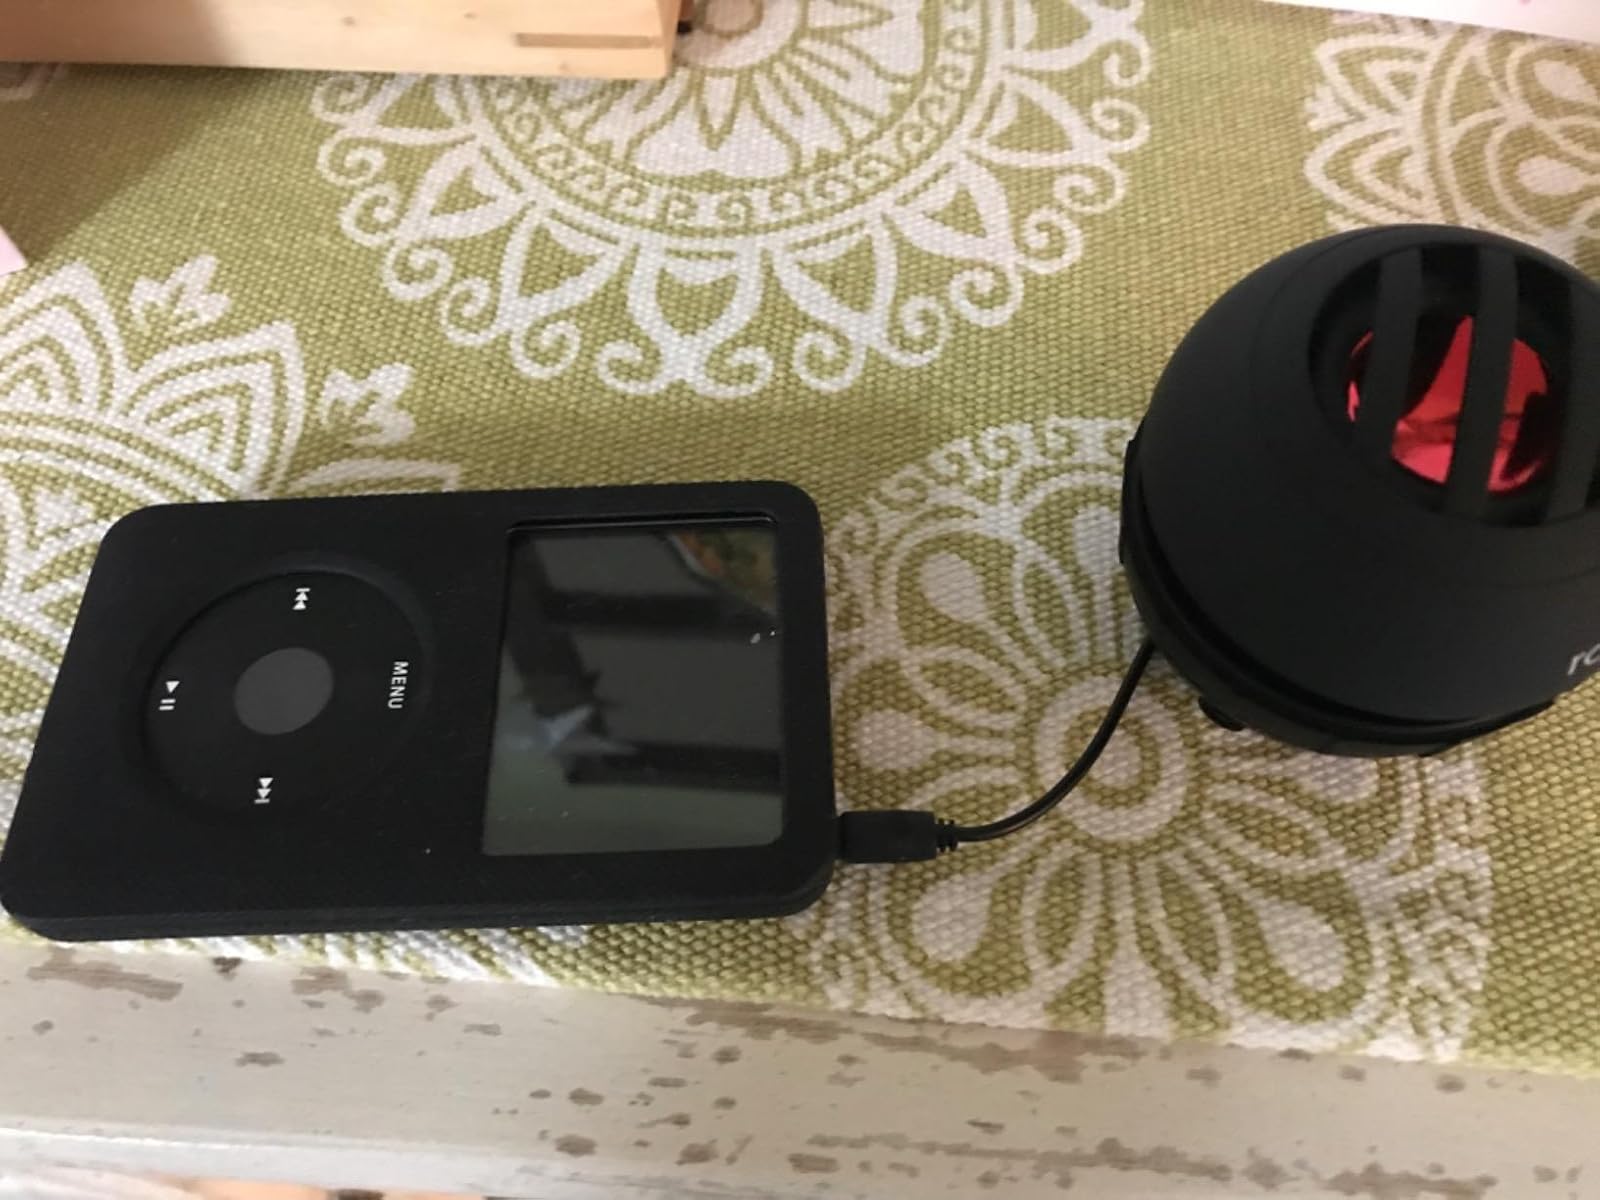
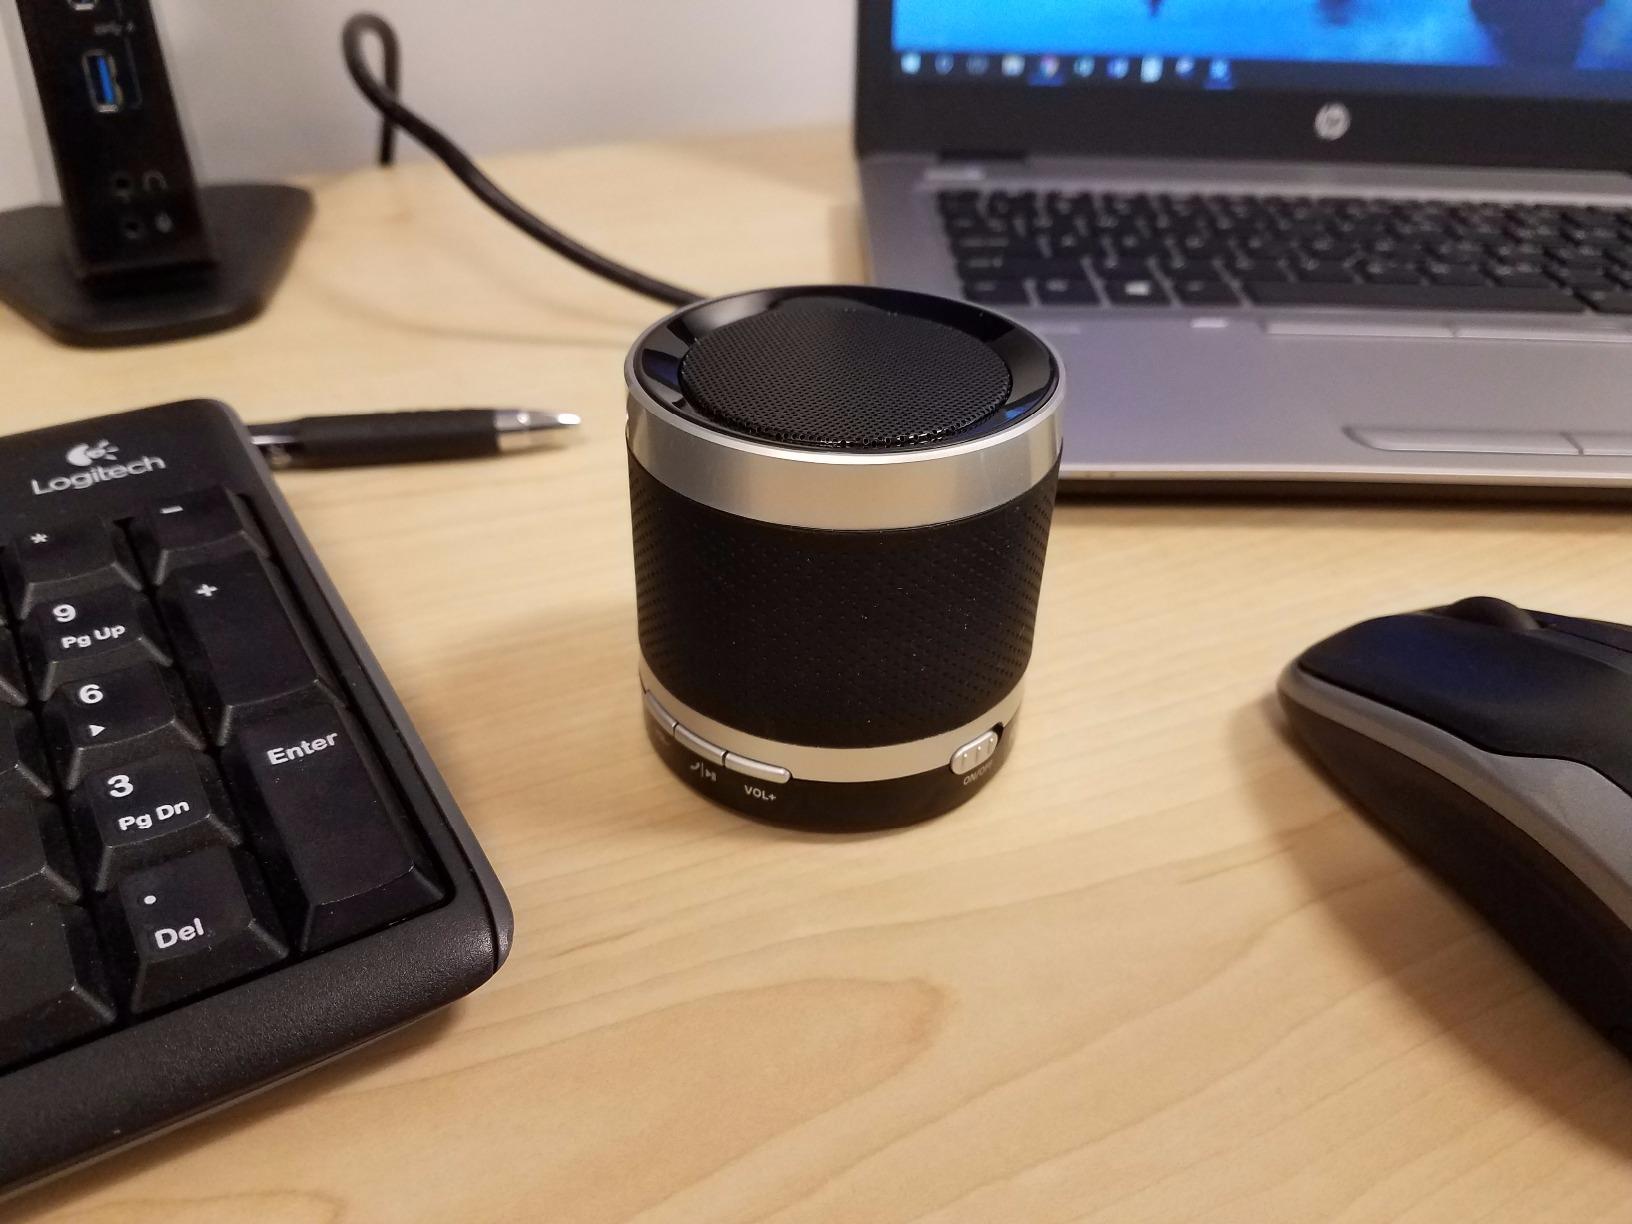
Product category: speaker
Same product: no